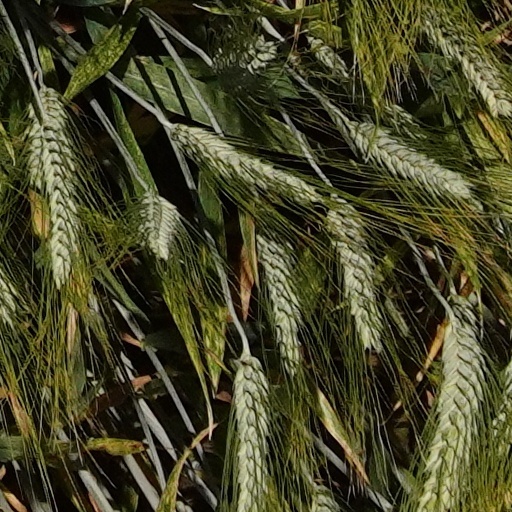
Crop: wheat